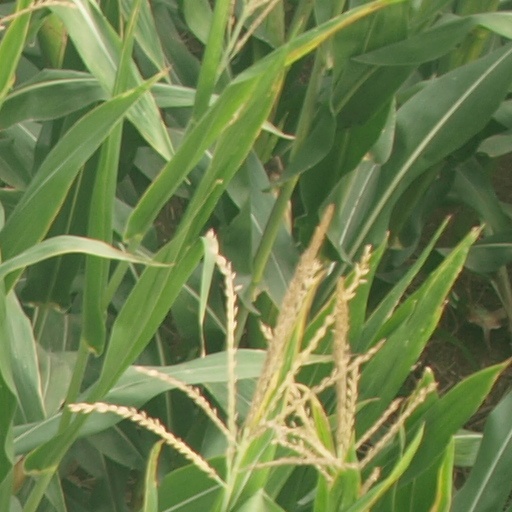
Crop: maize; corn